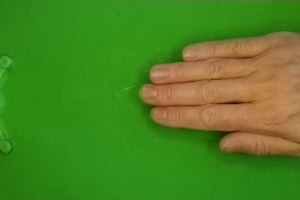
Label: paper